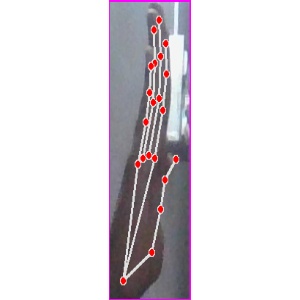
अक्षर: द